Utrecht Psalter

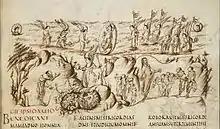
Start of Psalm 102

After the Psalms, like many psalters the manuscript includes various canticles and other material, including the Canticles of Isaiah the Prophet ( and ), and a third Canticle of Isaiah. The canticle of Moses the Prophet includes 17-20 added on the lower margin. The canticle of Habakkuk follows with the canticle of Moses to the children of Israel. The following canticle is the blessing of the three children, then the Te Deum attributed to St. Ambrose of Milan, the Benedictus of Zachary with a nativity group, and the Magnificat. The Magnificat is accompanied by an illustration of the Virgin holding a small child which is not the child Jesus, but a representation of her "spirit" ("exultavit spiritus meus"). The Nunc Dimittis folio includes the Gloria in Excelsis. Next follows the “Oratio Dominica secundum Matheum”, with the Apostles' Creed on the same folio. In the illustration for the creed, the Virgin holds the child Jesus with a cruciform halo.